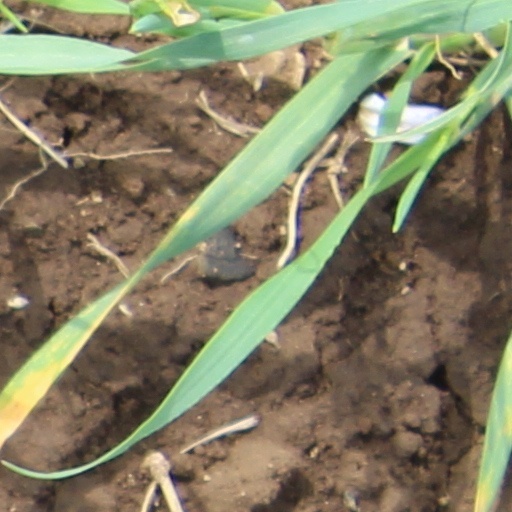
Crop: wheat